Kahani Hamari... Dil Dosti Deewanepan Ki

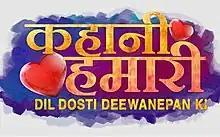
Inter-title

Kahani Hamari...Dil Dosti Deewanepan Ki is an Indian television show that aired on &TV. It is the tenth television series of 4 Lions Films. The show stars Karan Wahi, Rhea Sharma, Nikhil Chaddha and Krissann Barretto in lead roles and aired from 16 May 2016 to 24 June 2016. The show is a remake of the 2013 South Korean TV series "The Heirs".